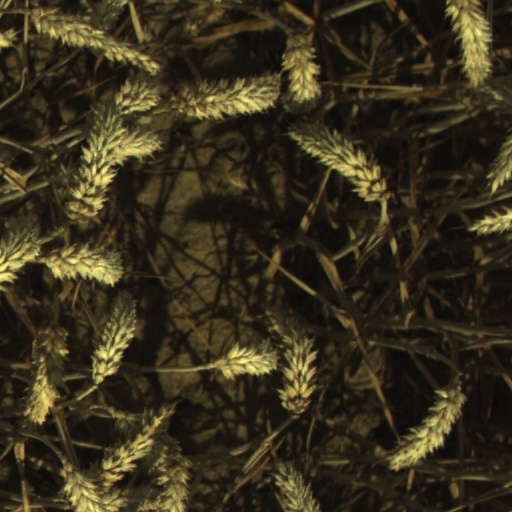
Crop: wheat